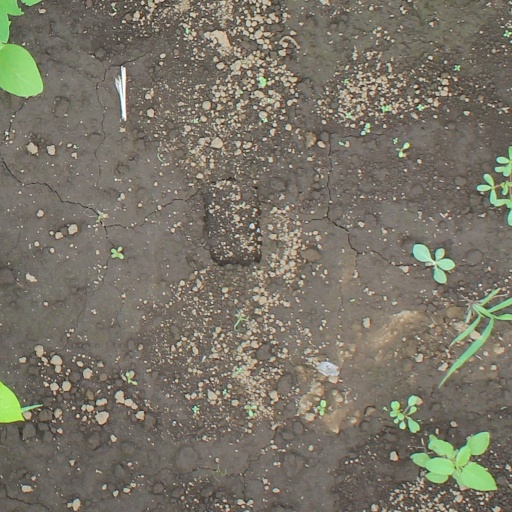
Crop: soybean